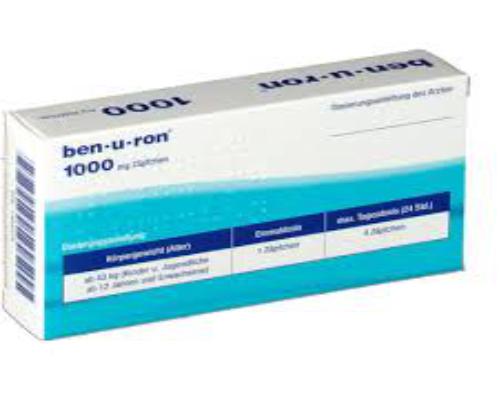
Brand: benuron
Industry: Medical